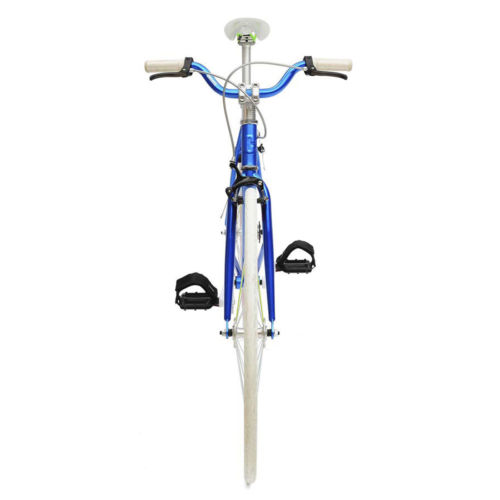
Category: bicycle